Les Gens du Quai

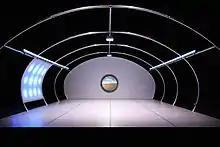
"Idiots mais Rusés" (stage set)

Les Gens du Quai (in English "People of the Quay") is a Contemporary dance company founded in 1993 in Montpellier, France.